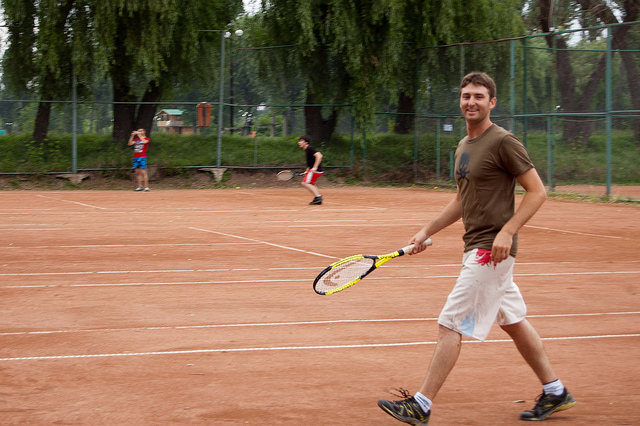
người đàn ông đang càm vợt đánh tennis trên sân